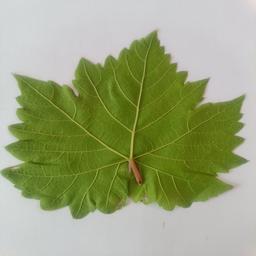
Label: Healthy Leaves